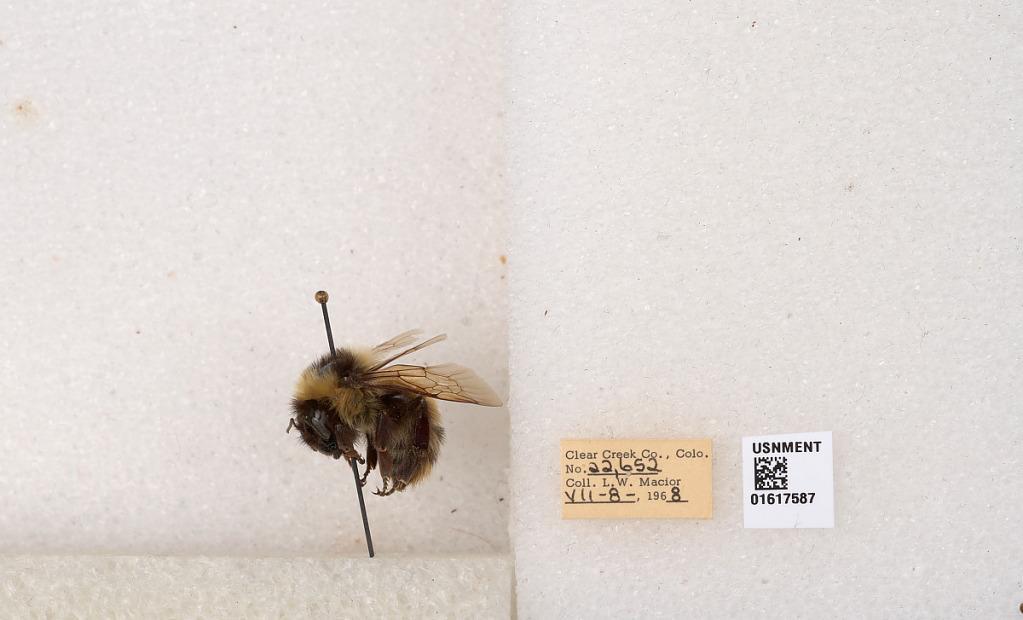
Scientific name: Bombus kirbyellus
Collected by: L. Macior
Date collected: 1968-7-8
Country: United States
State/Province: Colorado
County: Clear Creek
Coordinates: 39.6891, -105.644